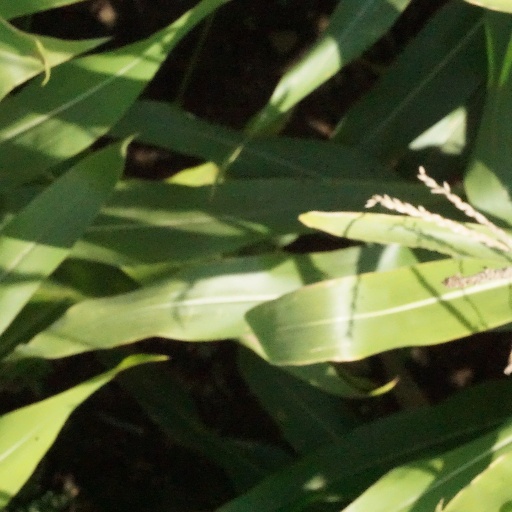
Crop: maize; corn